Tarra-Bulga National Park

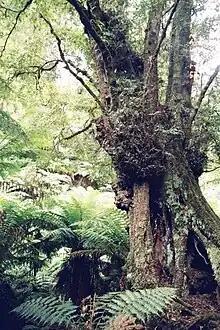

Alberton Shire Council asked the Victorian Government to set aside forest with fern gullies near Balook as a public park in 1903. The first area to be reserved was in 1904 and named Bulga National Park after the Gunai language word "bulga", meaning mountain.